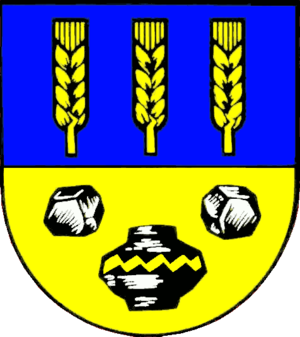
Steinfeld est une municipalité allemande située dans le land du Schleswig-Holstein et dans l'arrondissement de Schleswig-Flensbourg. En 2015, sa population est de 767 habitants.